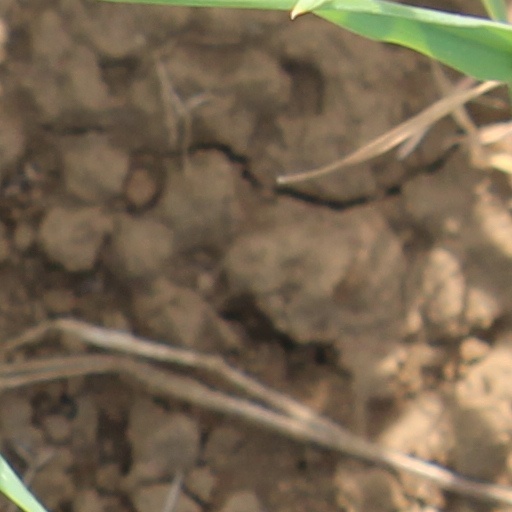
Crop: wheat